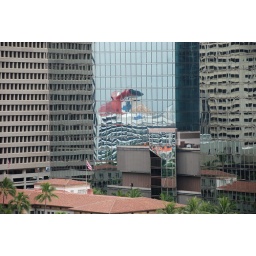
Relflection of the Spirit in an office building in Honolulu